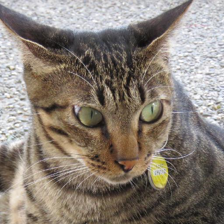
Label: animals